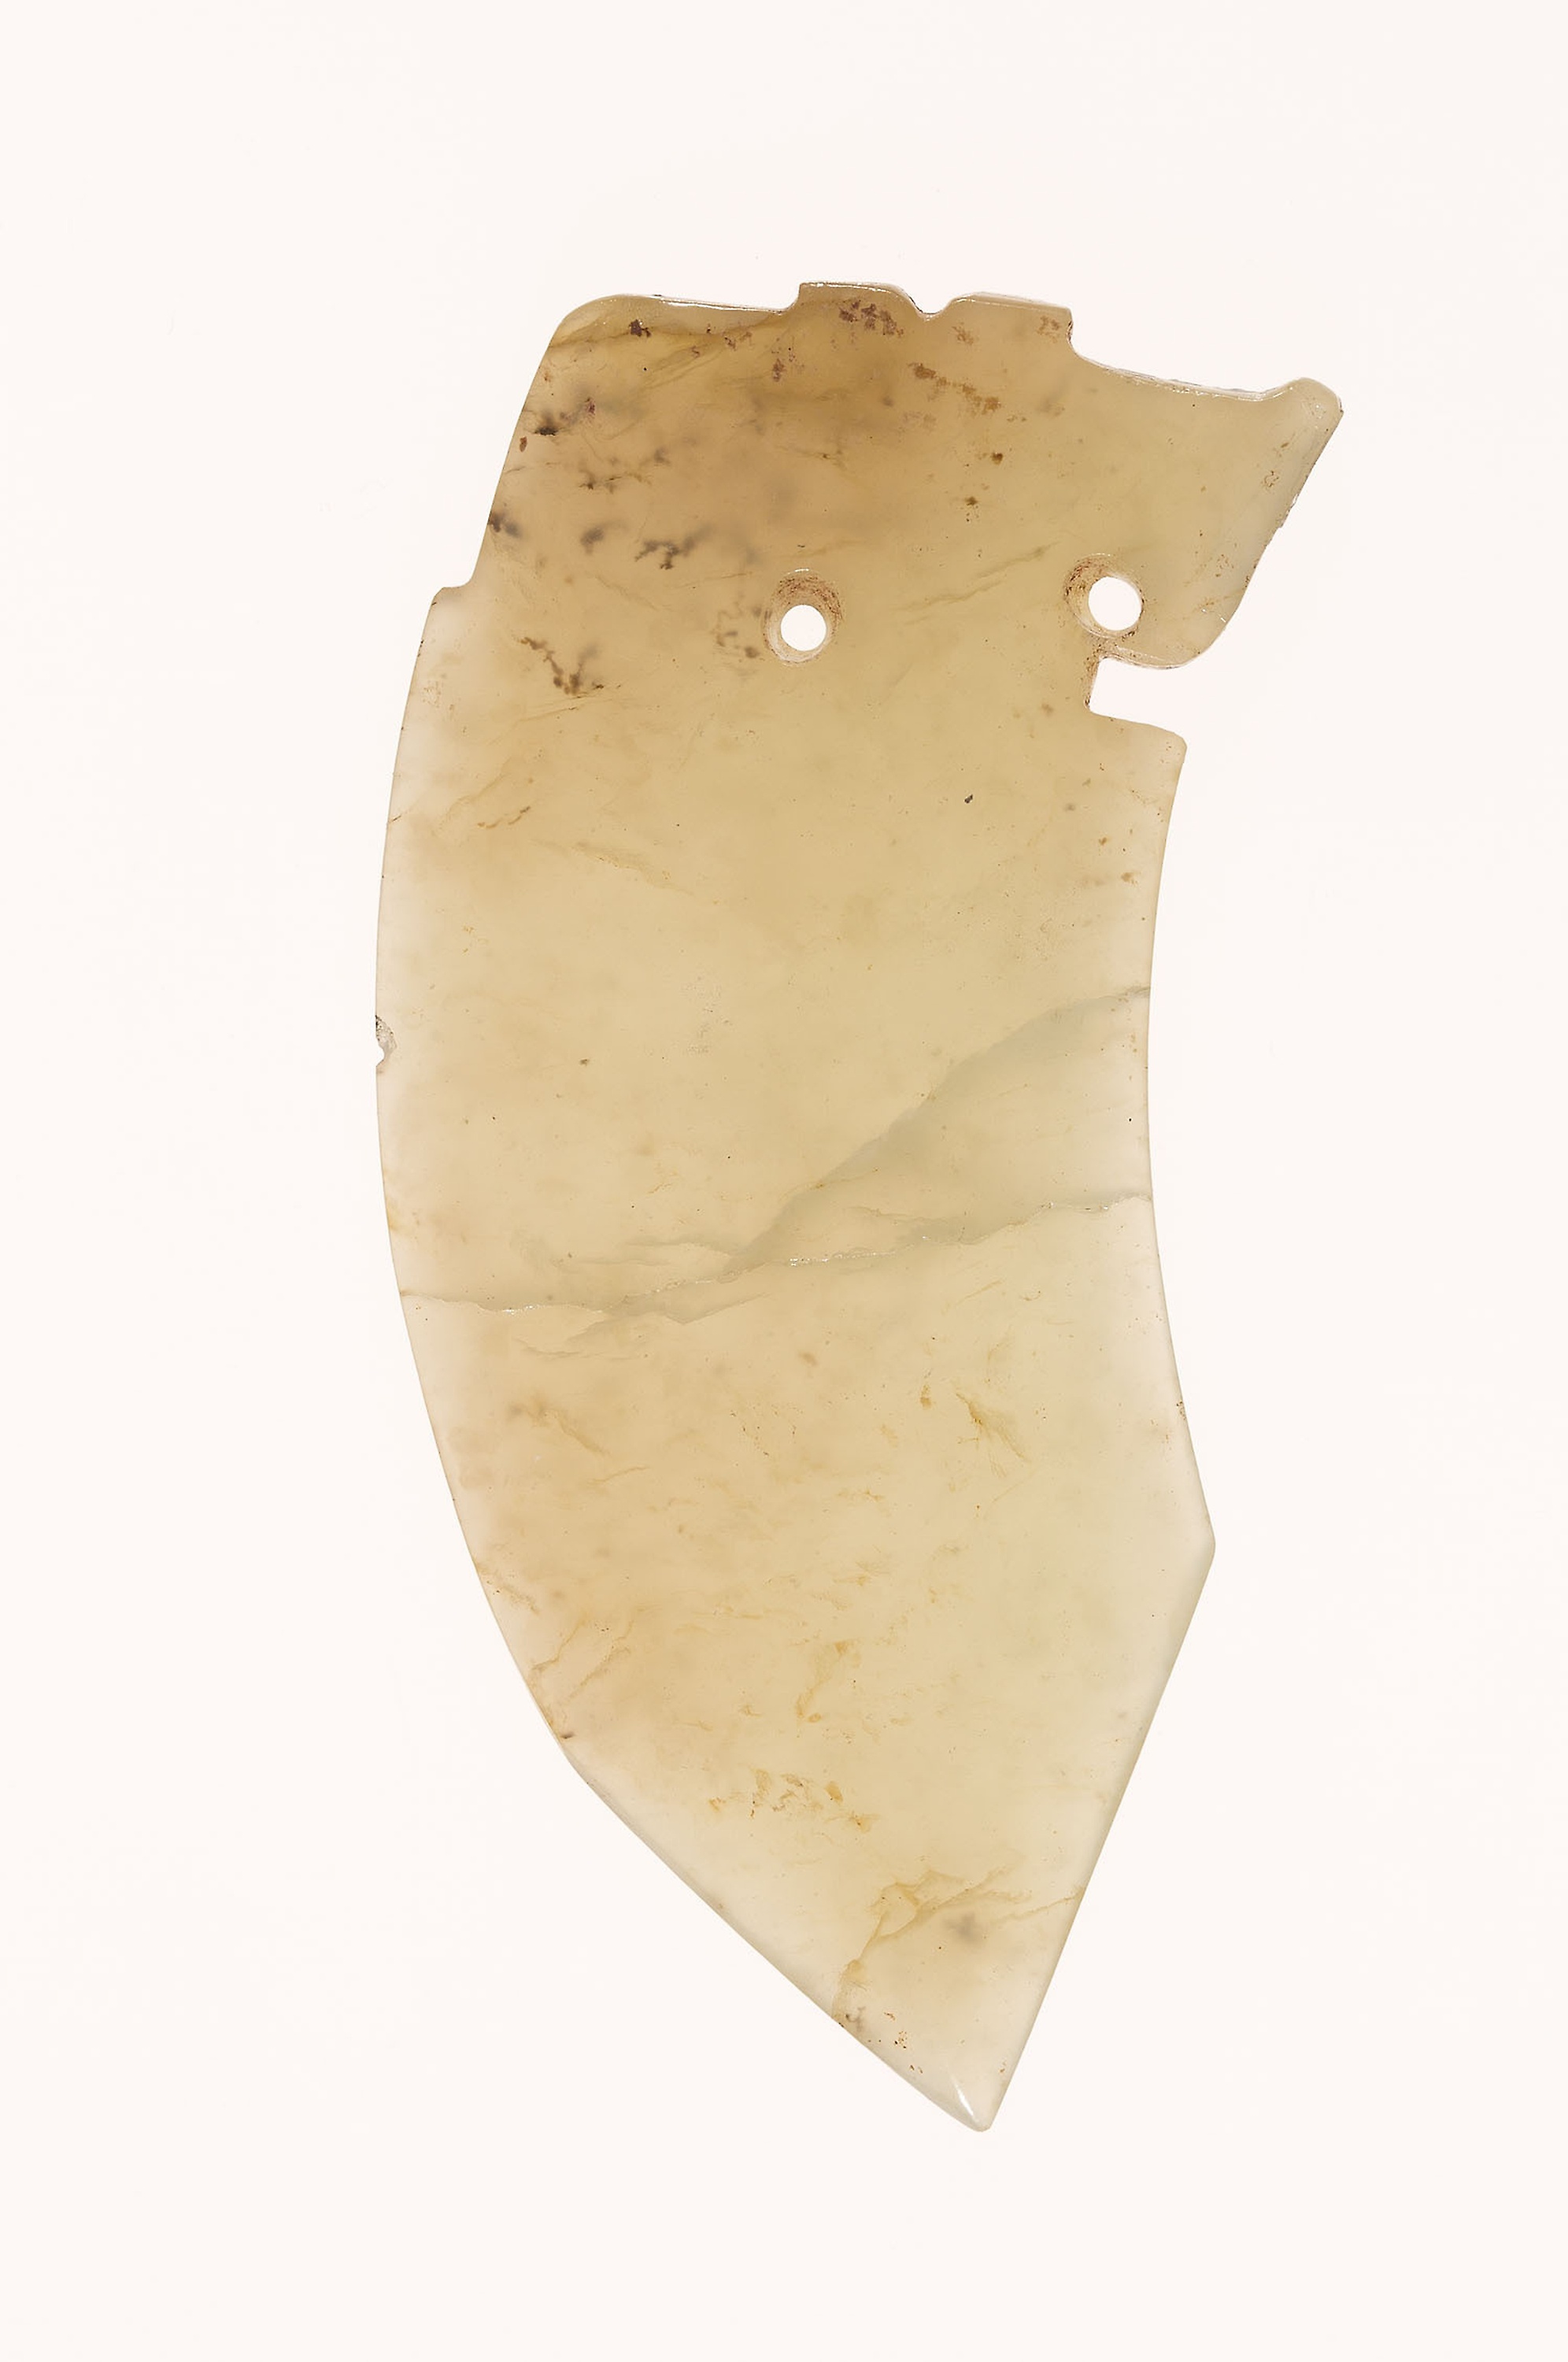
beige, artifact